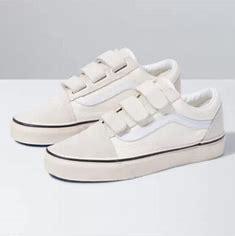
Brand: Vans
Model: Old Skool V